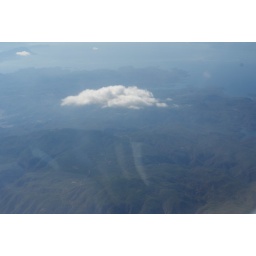
Taken from a plane window over Turkey